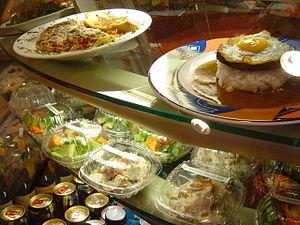
Le loco moco est un plat de la cuisine hawaïenne. Il en existe de nombreuses variantes, mais l'essentiel du loco moco consiste en un plat de riz blanc surmonté d'un steak haché, d'un œuf sur le plat et de jus de viande. Les variantes peuvent inclure du bacon, du jambon, du Spam, du porc cuit à la façon hawaïenne, de la saucisse portugaise, du bœuf ou poulet teriyaki, du mahi-mahi, des crevettes, des huîtres et d'autres viandes.